Playing the Whore

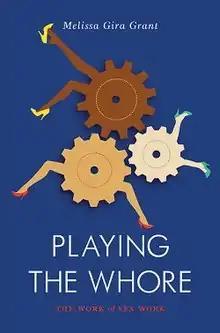
Front cover

Playing the Whore: The Work of Sex Work is a 2014 book by Melissa Gira Grant about the politics of sex work. The author—a journalist and former sex worker—views sex work as labor and analyzes public narratives about what a prostitute is. Grant identifies systemic economic issues relating to sex work while dissenting with anti–sex-work feminists and organizations which aim to "rescue" sex workers. She argues against efforts to criminalize sex work and describes how traditional methods of sex-work solicitation such as red-light districts have changed as such districts become gentrified and much sex work moves online. The book was published by Verso Books in collaboration with "Jacobin" and received positive critical reception.